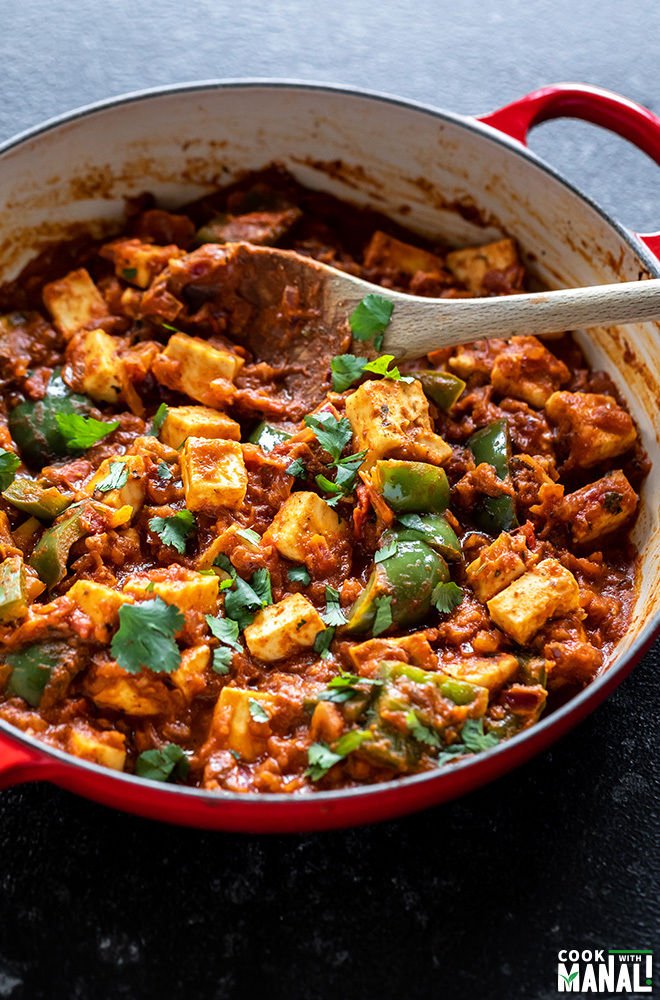
Dish: kadai_paneer